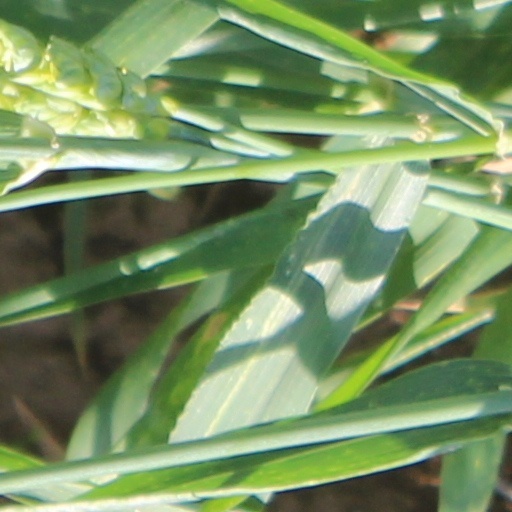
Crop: wheat